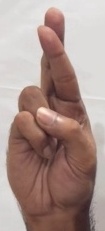
ASL sign: R